Emanuel D. Adler House

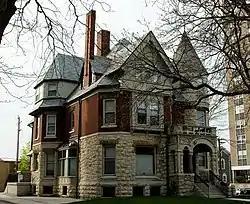
Emanuel D. Adler House

The Emanuel D. Adler House is a historic 1888 residence built in Milwaukee, Wisconsin, in 1888. It was designed by Milkwaukee architect Alfred Charles Clas. Clas partnered with George Bowman Ferry in 1890 and they formed Ferry & Clas. The partnership continued until Ferry's death.